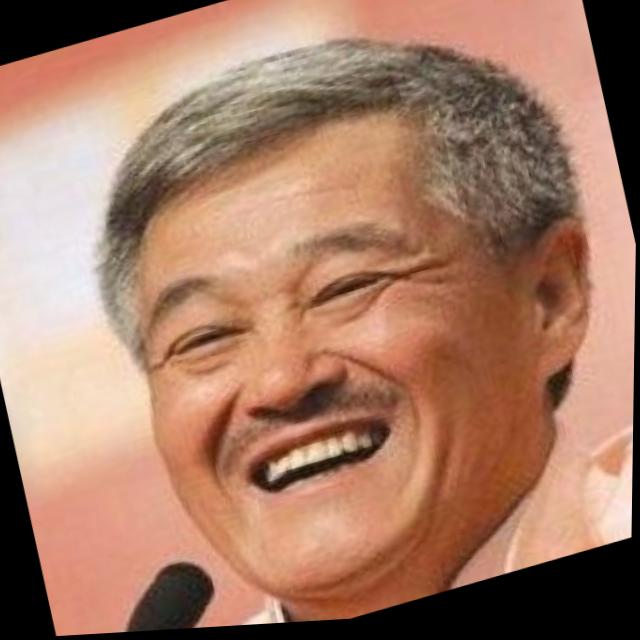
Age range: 45-64